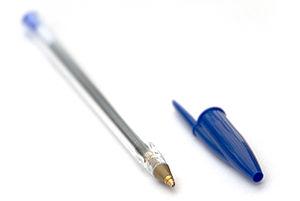
BIC est une société française fondée le 25 octobre 1945, dont le siège social se situe à Clichy. L’entreprise est principalement reconnue pour ses stylos qu’elle commercialise sous la marque BIC, BIC Kids ou Conté, mais elle produit aussi des rasoirs, des bateaux, des briquets et des téléphones portables.